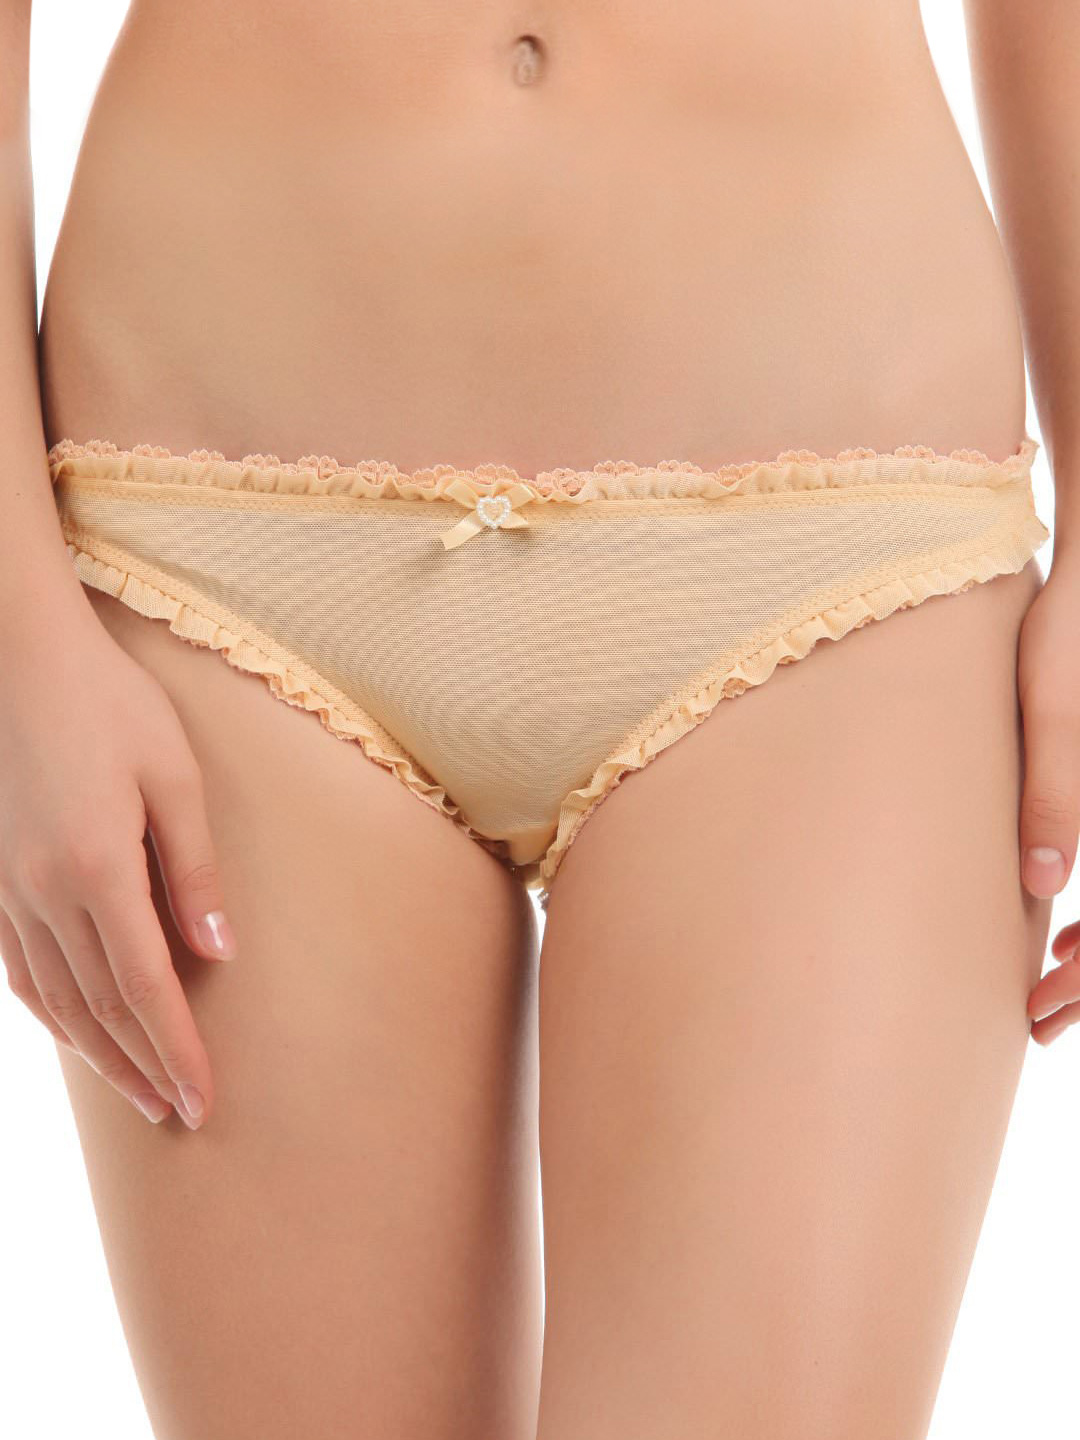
Avirate Orange Brief
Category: Apparel / Innerwear / Briefs
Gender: Women
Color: Orange
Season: Summer 2014
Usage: Casual